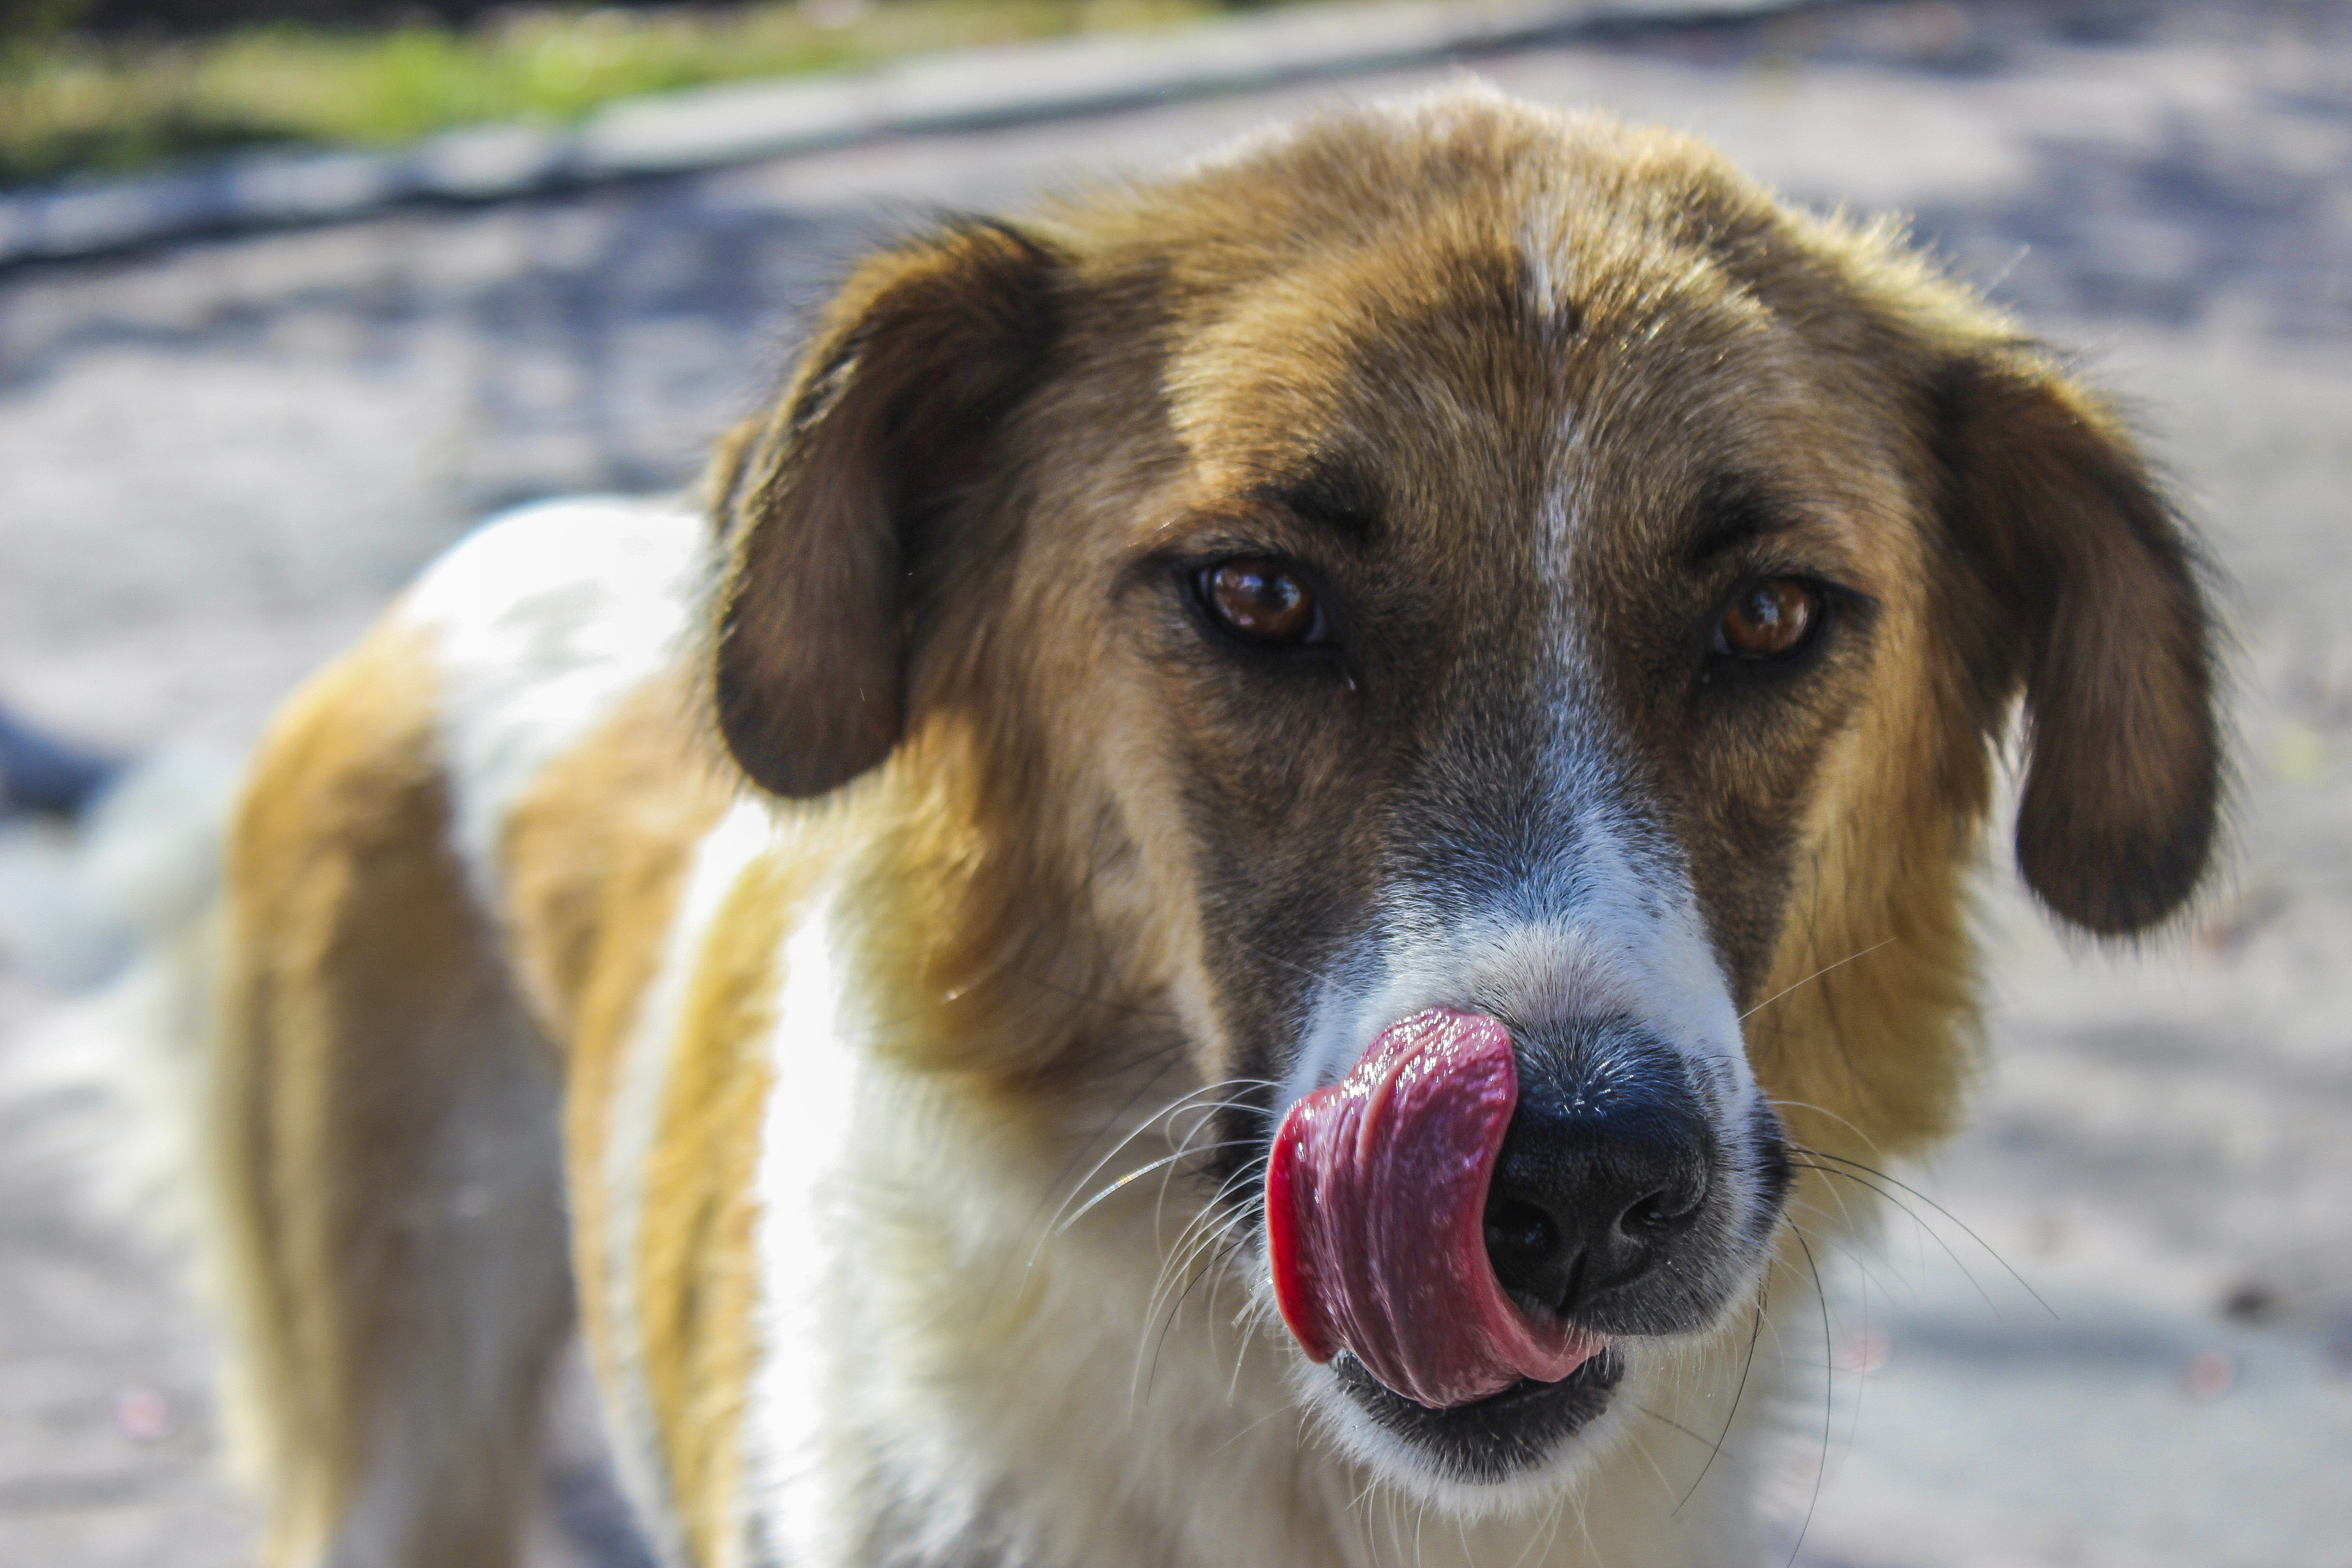
puppy, dog, animal, pet, mammal, vertebrate, tongue, dog breed, leonberger, street dog, dog like mammal, dog crossbreeds